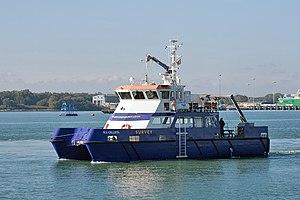
Le catamaran RV Callista est un petit navire océanographique appartenant à la School of Ocean and Earth Science de l’Université de Southampton, situé au Centre national d’océanographie de Southampton National Oceanography Centre, Southampton (en) (NOCS).